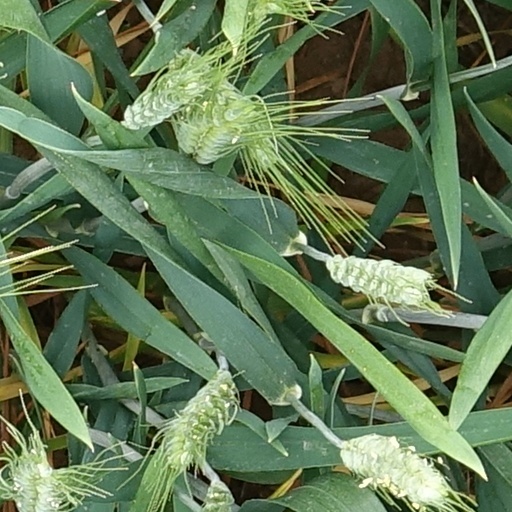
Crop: wheat